History of evolutionary thought

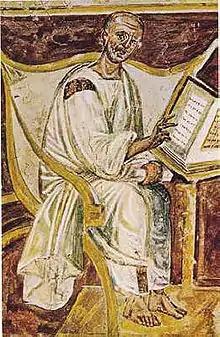
Augustine of Hippo, shown in this sixth-century AD Roman fresco, wrote that some creatures may have developed from the "decomposition" of previously existing organisms.

Plato was called by biologist Ernst Mayr "the great antihero of evolutionism," because he promoted belief in essentialism, which is also referred to as the theory of Forms. This theory holds that each natural type of object in the observed world is an imperfect manifestation of the ideal, form or "species" which defines that type. In his "Timaeus" for example, Plato has a character tell a story that the Demiurge created the cosmos and everything in it because, being good, and hence, "free from jealousy, He desired that all things should be as like Himself as they could be." The creator created all conceivable forms of life, since "without them the universe will be incomplete, for it will not contain every kind of animal which it ought to contain, if it is to be perfect." This "principle of plenitude"—the idea that all potential forms of life are essential to a perfect creation—greatly influenced Christian thought. However, some historians of science have questioned how much influence Plato's essentialism had on natural philosophy by stating that many philosophers after Plato believed that species might be capable of transformation and that the idea that biologic species were fixed and possessed unchangeable essential characteristics did not become important until the beginning of biological taxonomy in the 17th and 18th centuries.